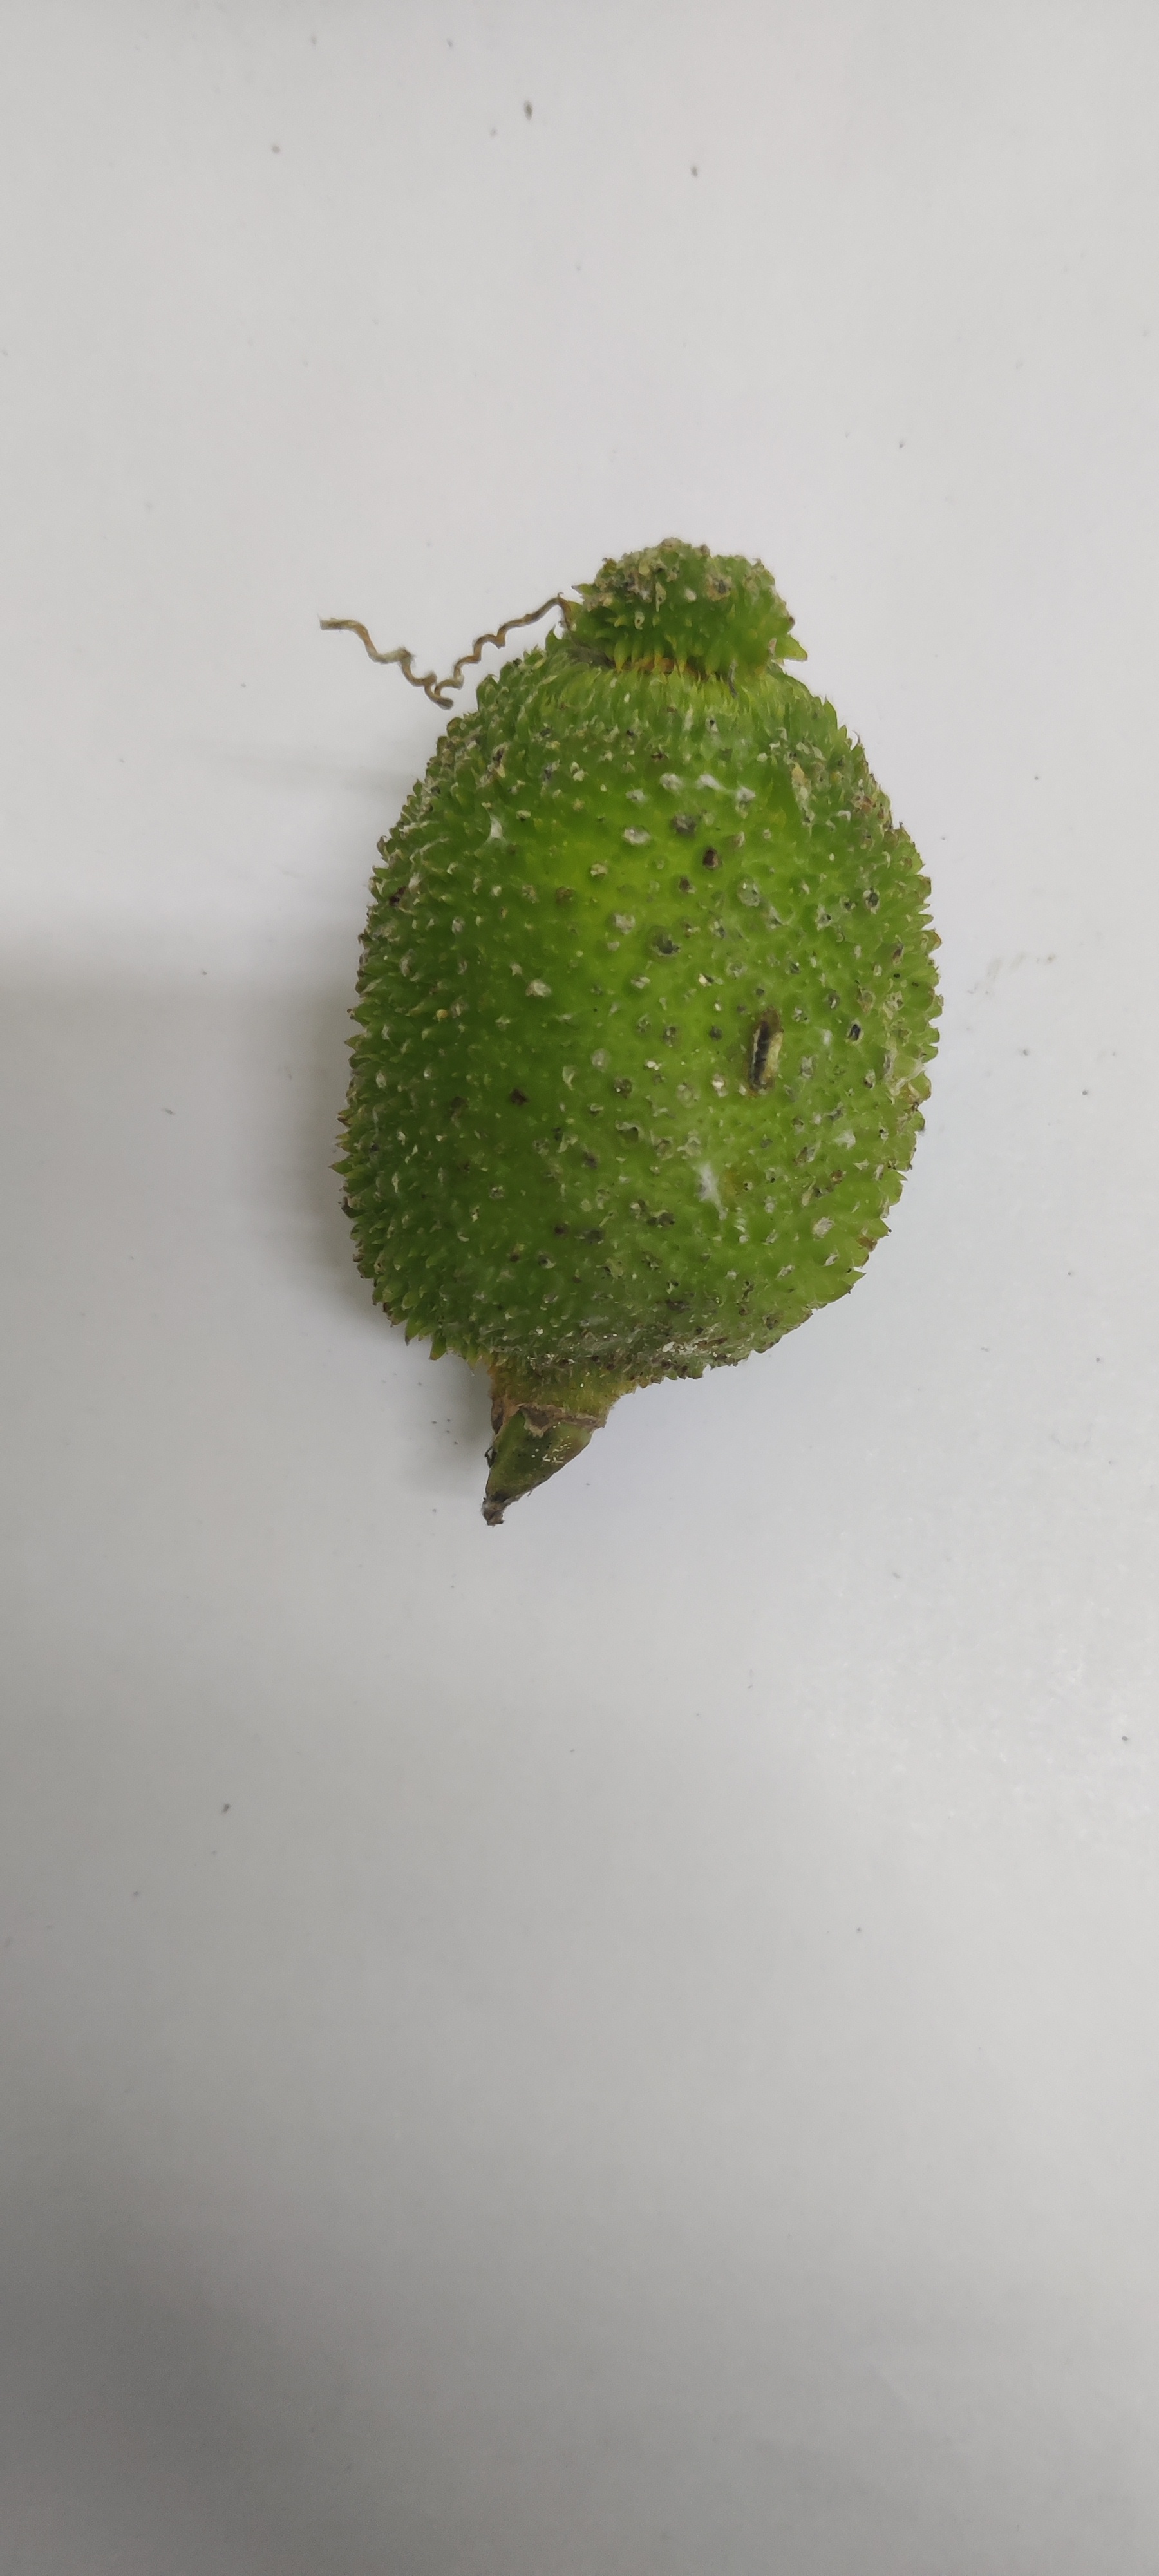
Crop: Spiny Gourd
Condition: Severely Damaged